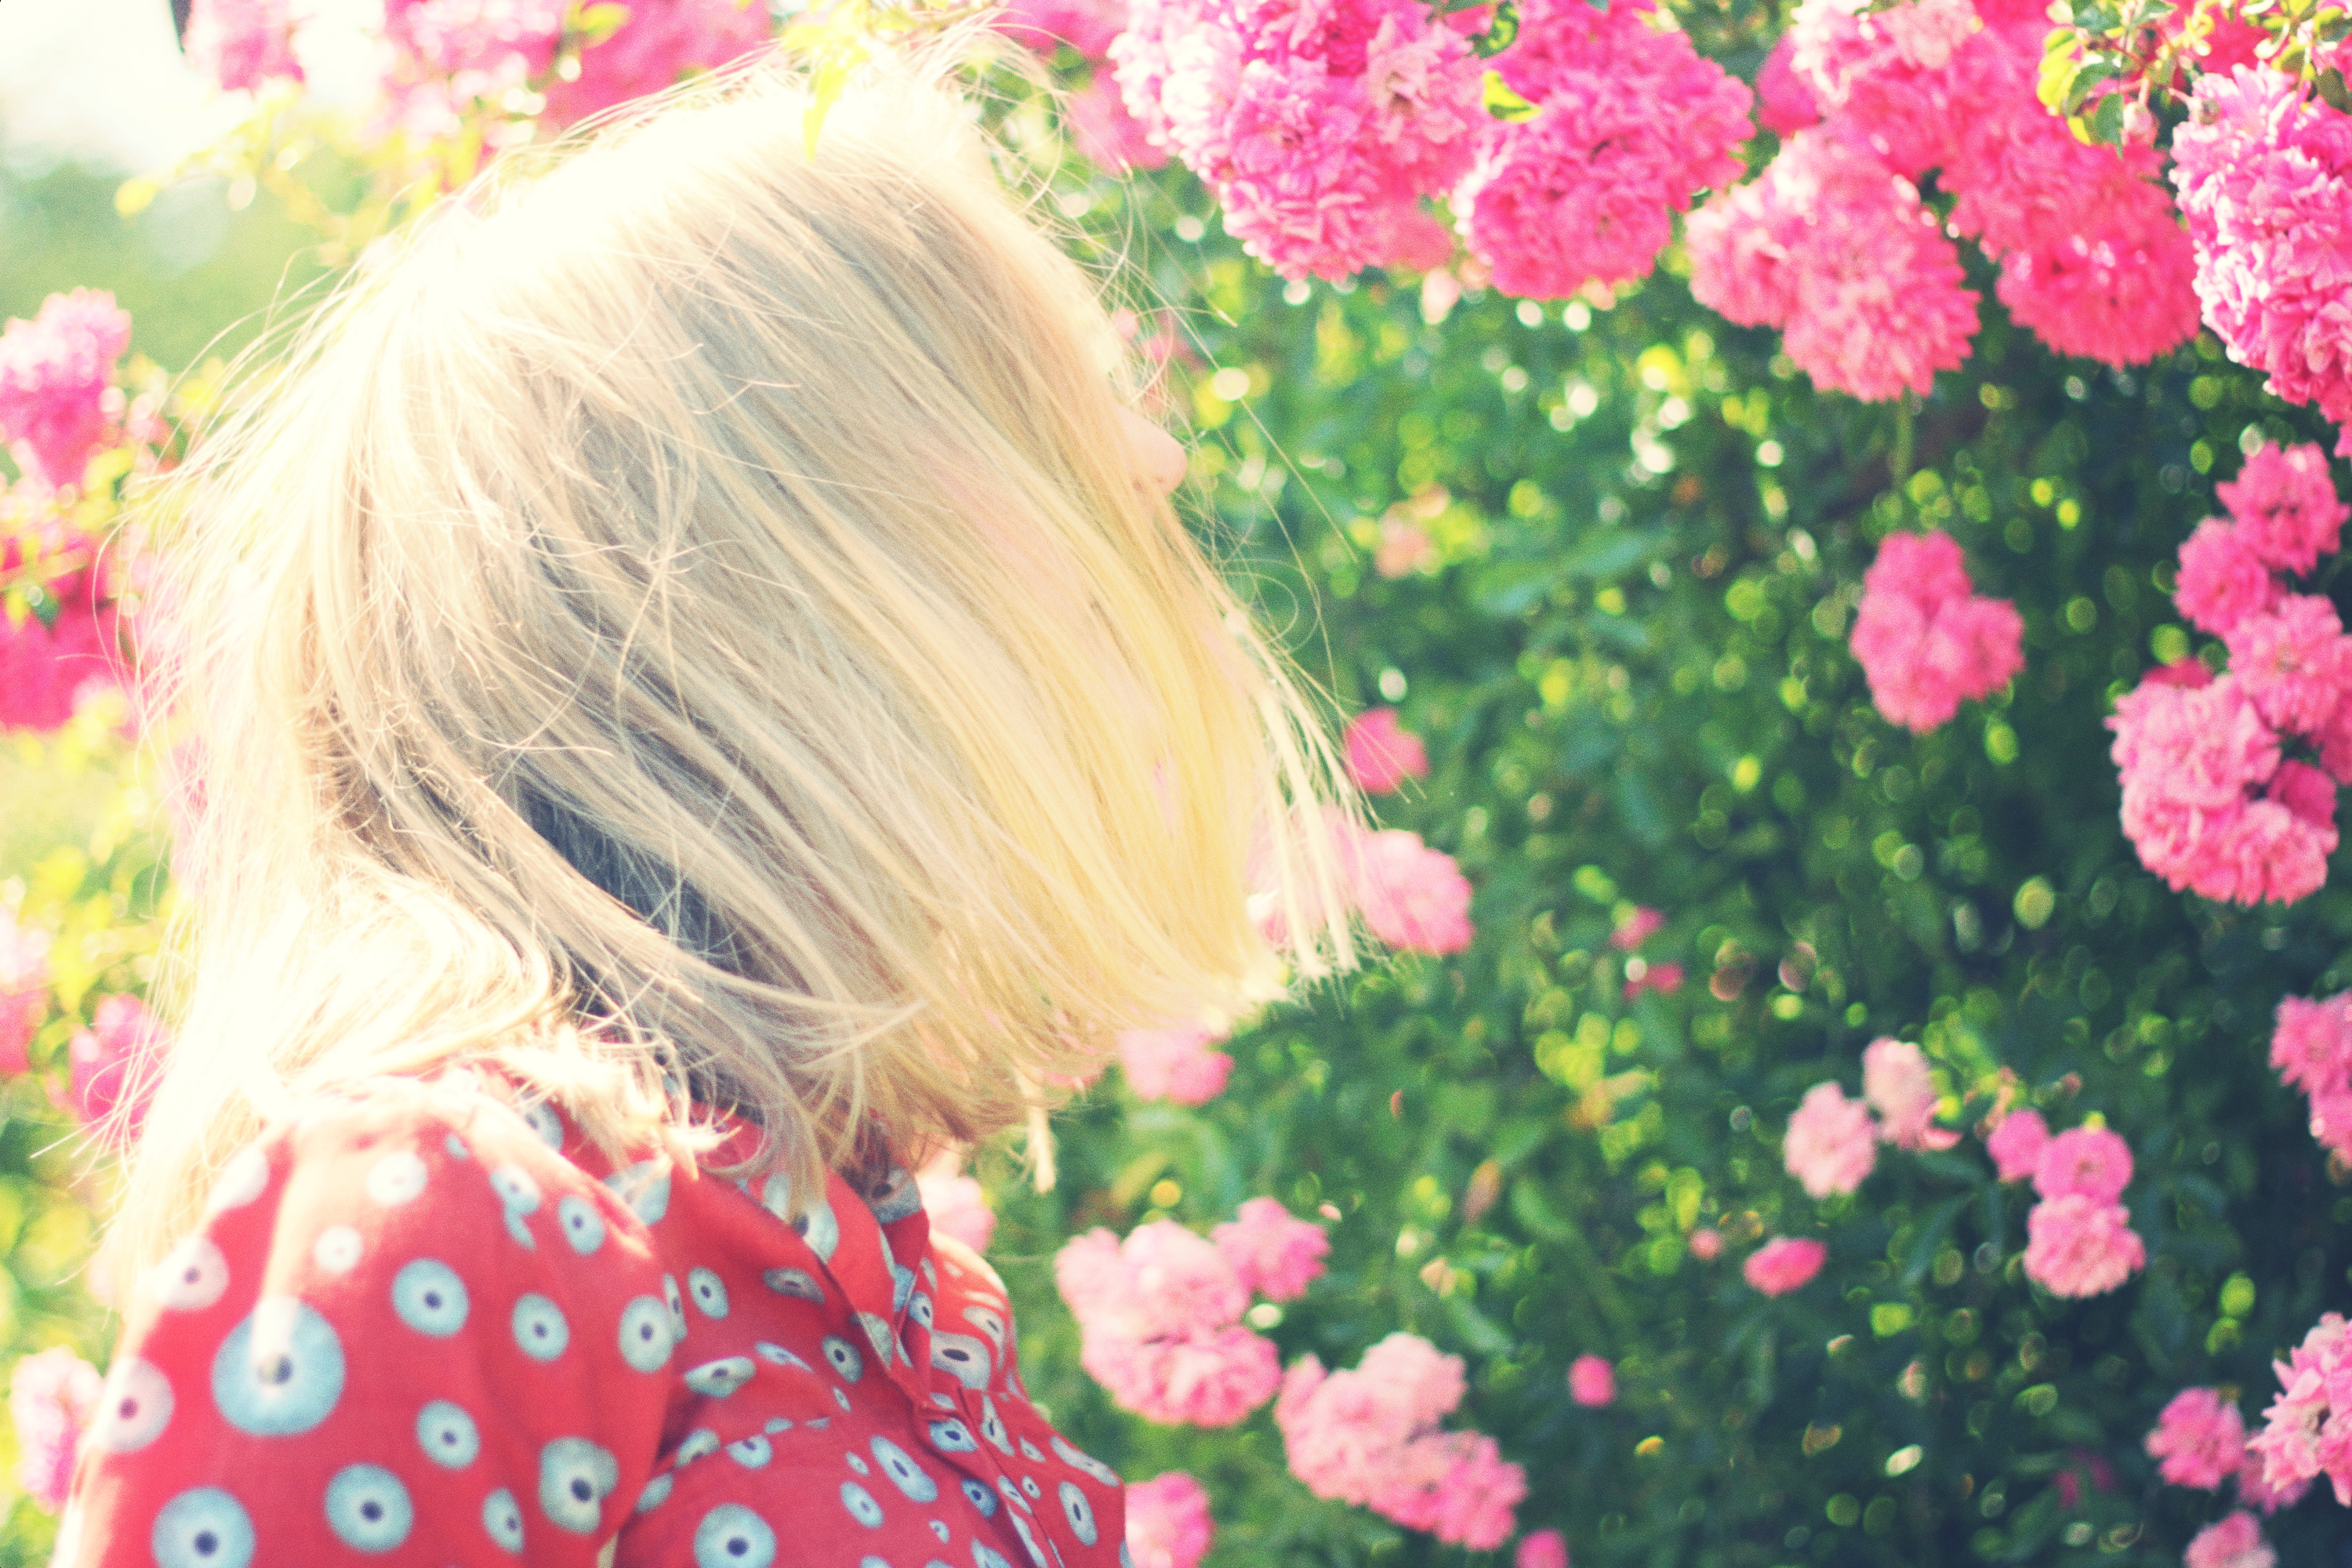
grass, blossom, person, plant, girl, woman, flower, petal, spring, red, color, garden, pink, blonde, flora, flowers, hairs, floristry, flowering plant, flower bouquet, land plant